Walter Bryan Emery

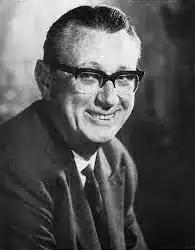
Portrait of Walter Bryan Emery

Walter Bryan Emery, CBE, (2 July 1903 – 11 March 1971) was a British Egyptologist. His career was devoted to the excavation of archaeological sites along the Nile Valley. During the Second World War, he served with distinction as an officer in the British Army and, in the immediate aftermath, in the Diplomatic Service, both still in Egypt.